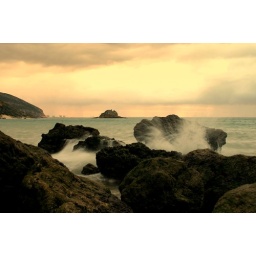
The beach under a stormy sky